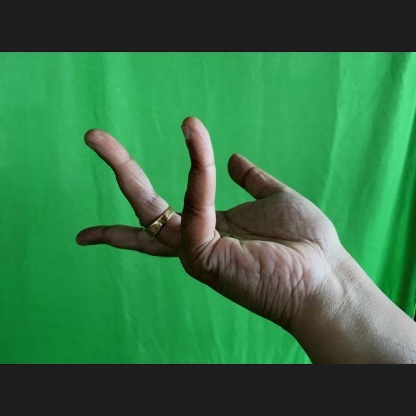
Mudra: Alapadmam